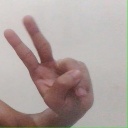
अक्षर: ऐ